Frank Gagliano

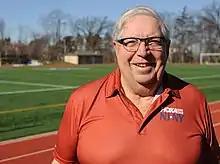
Coach Gagliano of the NJ-NY TC

Francis Xavier Gagliano (born March 20, 1937), often referred to as Gags, is a longtime professional track and field coach. He currently coaches the New Jersey-New York Track Club.